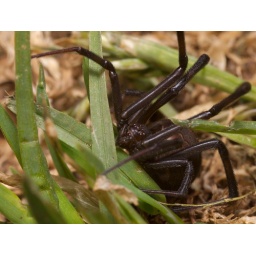
red back in grass